Camp Harry J. Jones

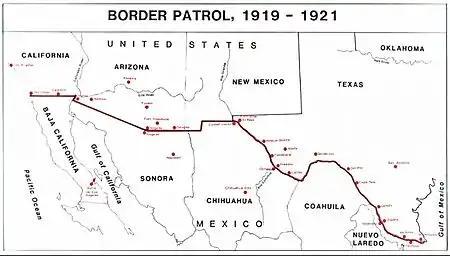
Map showing location of the U.S. Army southwestern border outposts, including Douglas, Arizona, the site of Camp Harry J. Jones. The main entrance was near what is today the intersection of West 10th Street and North Washington Avenue

Camp Harry J. Jones was an encampment of the United States Army. Located near Douglas, Arizona, it was active during the Pancho Villa Expedition and World War I.